Shahab Khodro

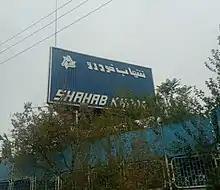
Shahab khodro company

Shahab Khodro (Persian: شهاب خودرو) is an Iranian company which manufactures autobuses. Founded in 1962, it is one of the oldest and best-known Iranian motor companies.